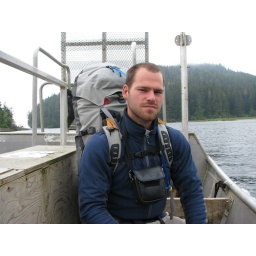
de boot over de gordon river brengt ons naar de start van de west coast trail